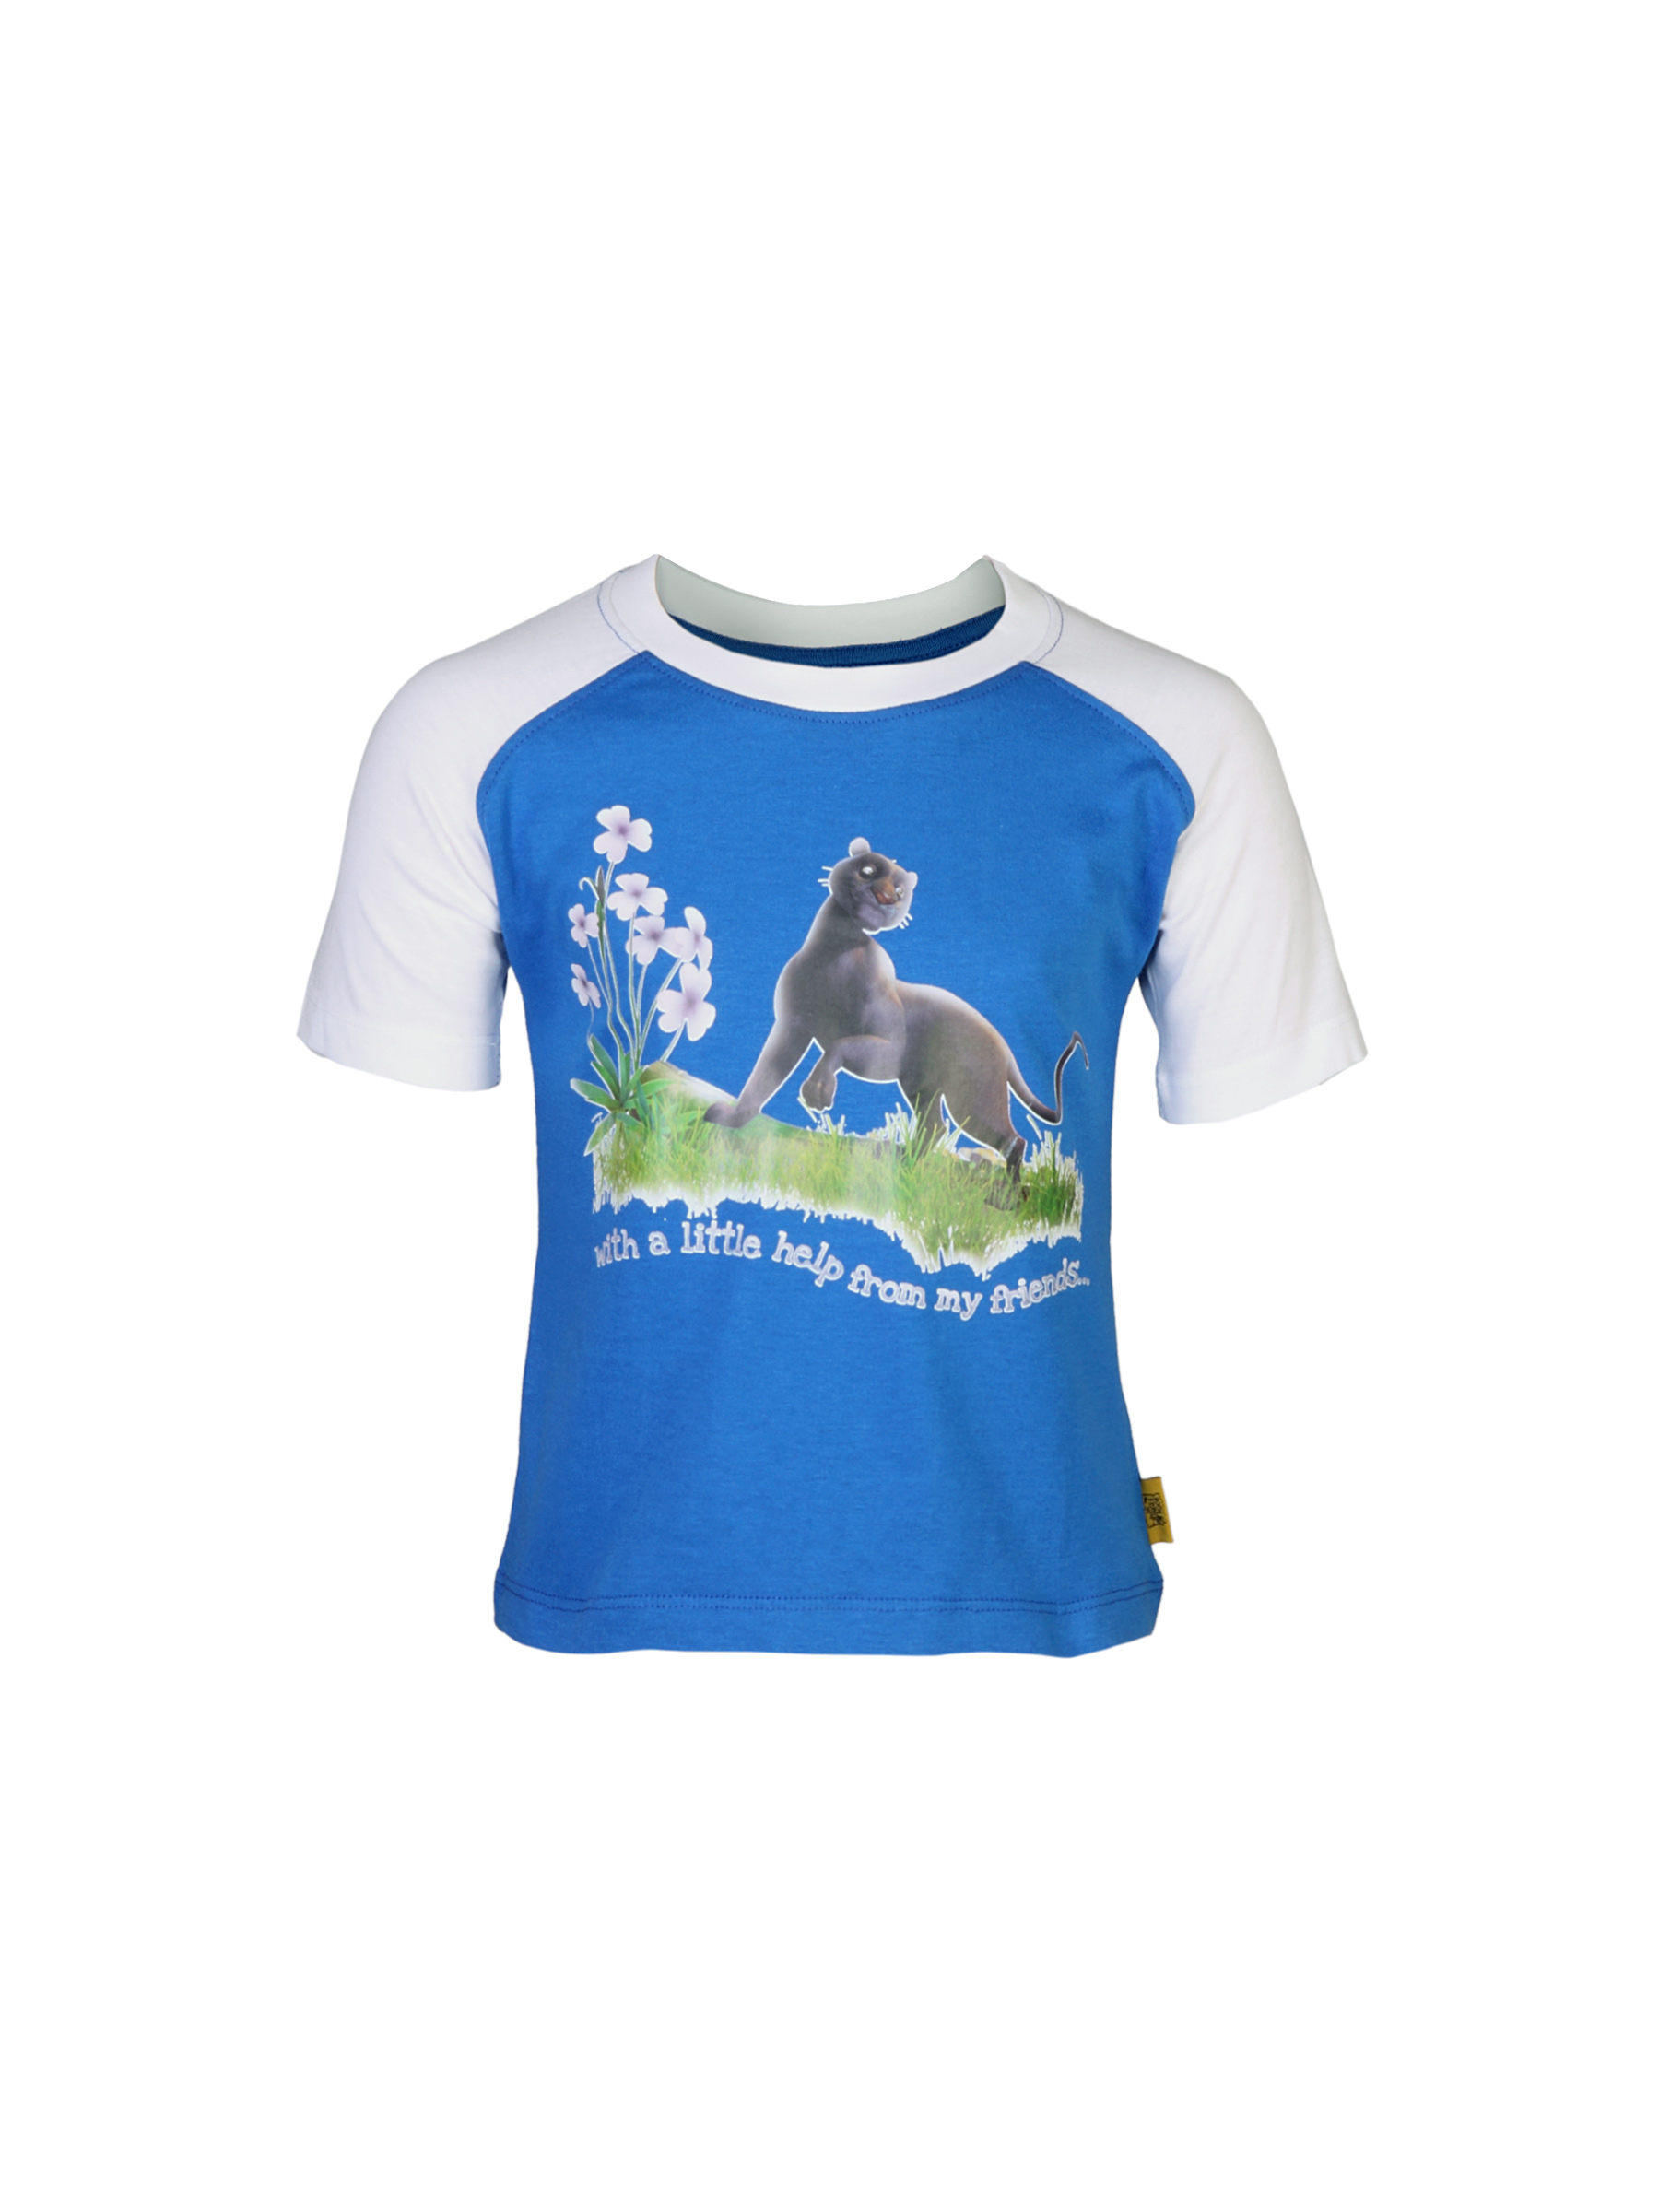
Jungle Book Boys Little help Blue T-shirt
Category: Apparel / Topwear / Tshirts
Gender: Boys
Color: Blue
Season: Summer 2012
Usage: Casual